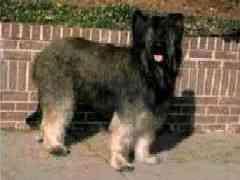
briard